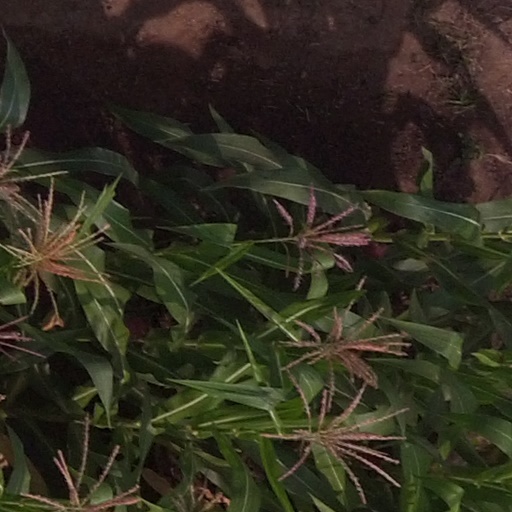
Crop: maize; corn